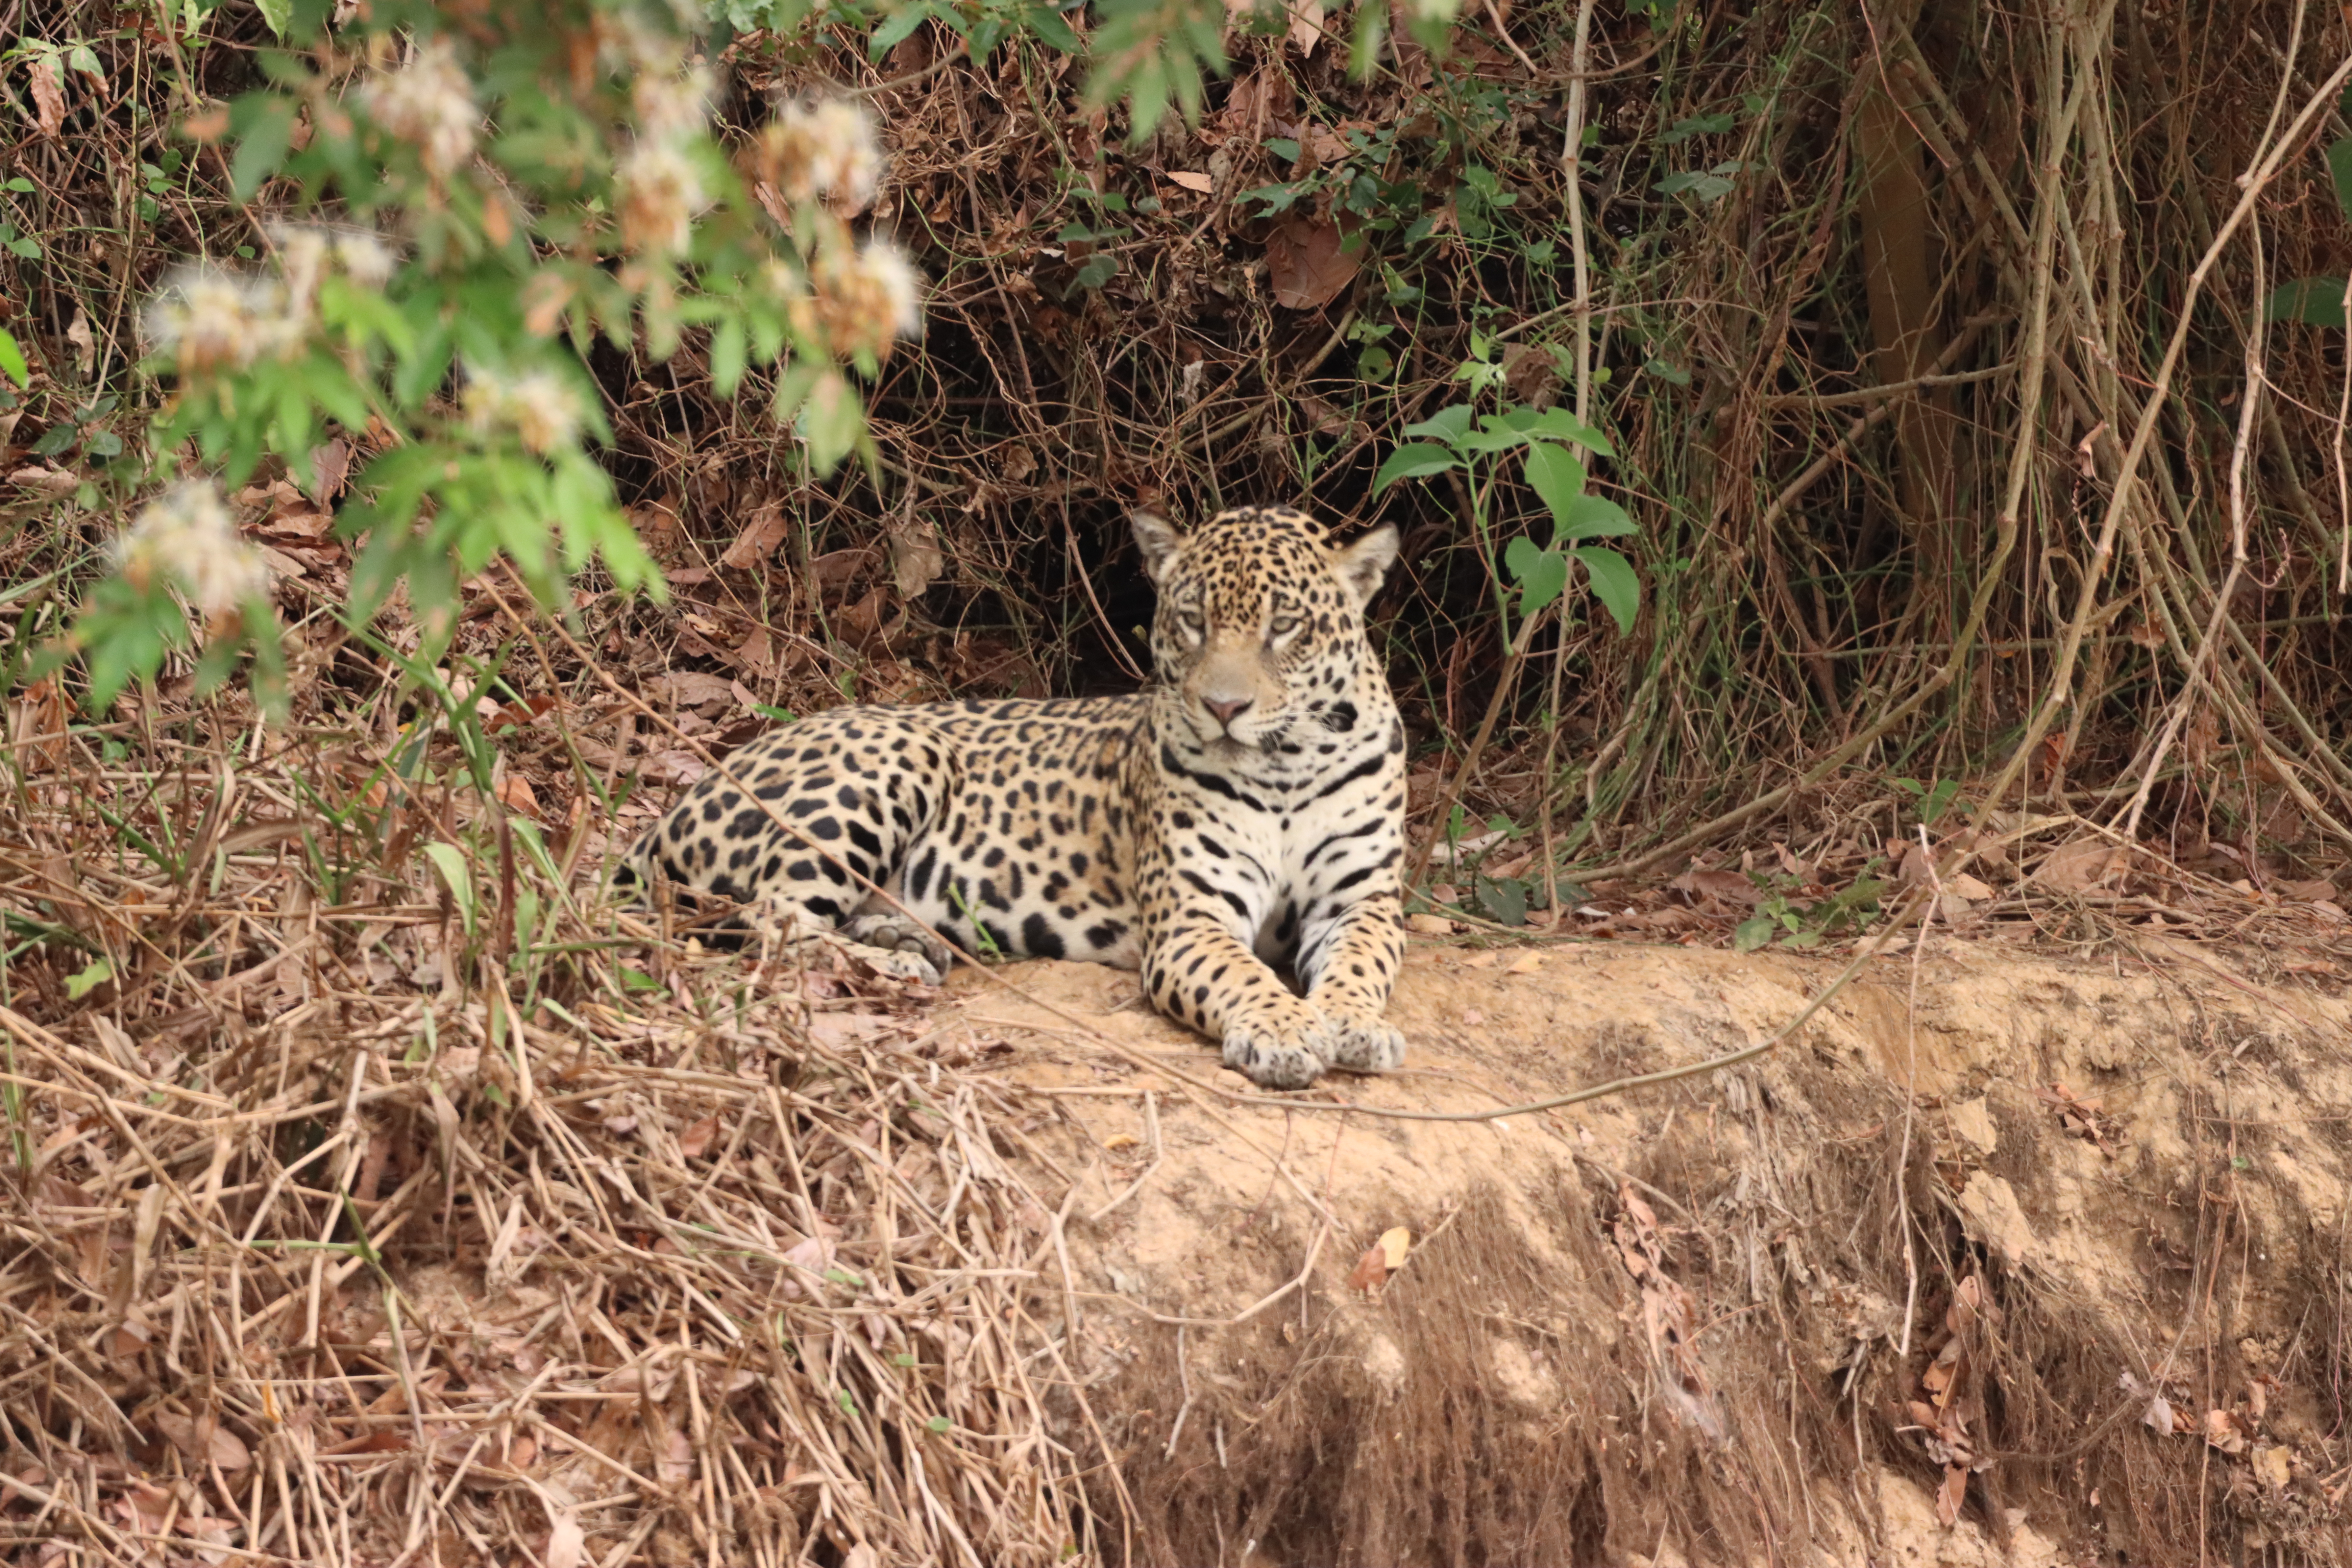
Jaguar: Guaraci